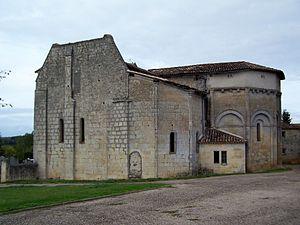
Église Saint-Eutrope de Bellefond (Gironde, France)
Bellefond est une commune du Sud-Ouest de la France, située dans le département de la Gironde.
L'église Saint-Eutrope est une église catholique située sur la commune de Bellefond, dans le département de la Gironde, en France.